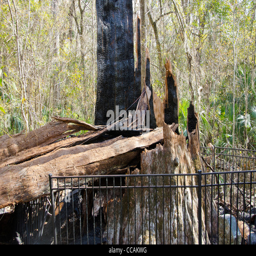
the senator burned tree stump of world 's 5th oldest tree